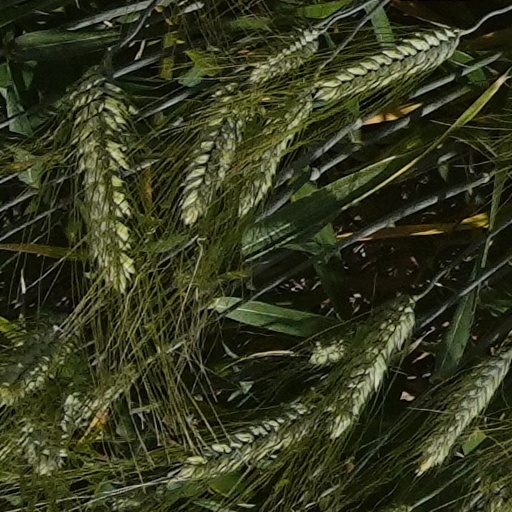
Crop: wheat